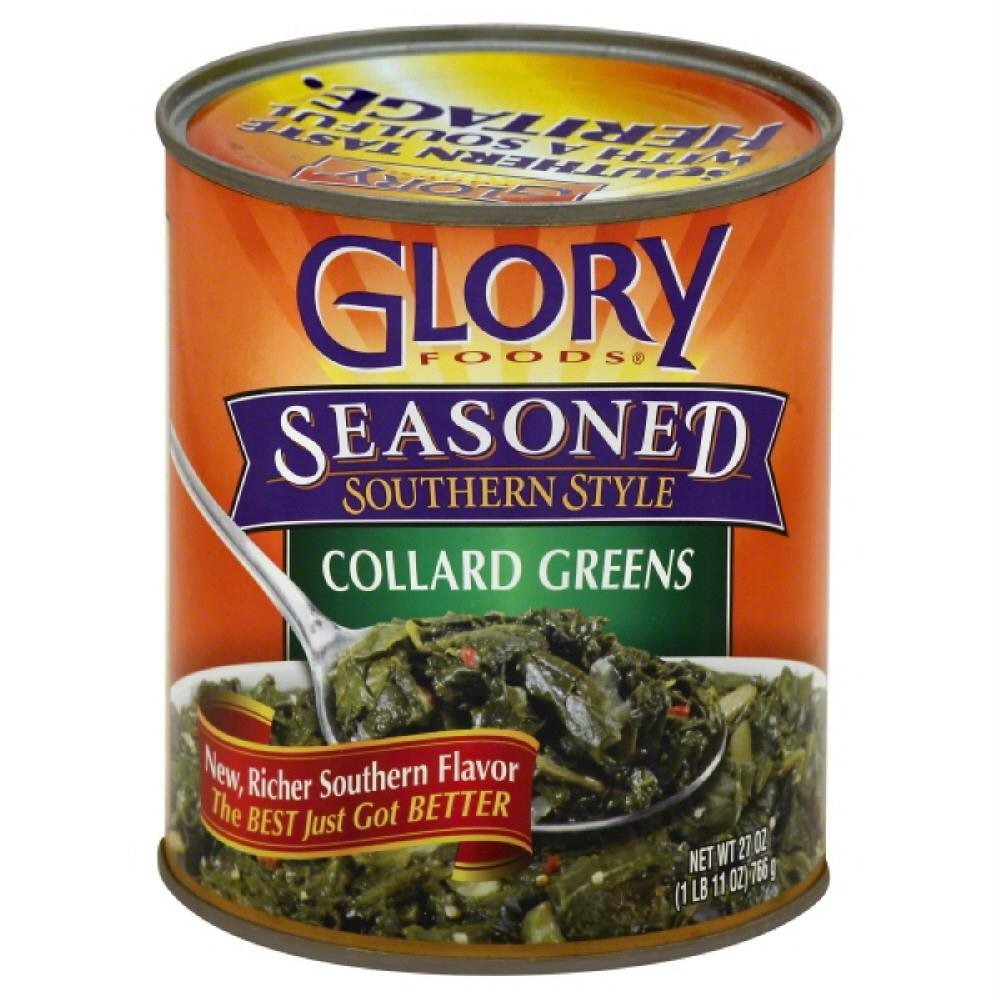
Item Name: Glory Foods Greens Collard Seasoned 27 Oz
Bullet Point: Glory Foods Collard Greens (12x27oz )
Product Description: Glory Foods Collard Greens are picked young and tender to provide optimal flavor and nutrition. These greens are washed and ready to cook or use in your favorite recipe. Provides a good source of vitamins A, B, C and fiber.
Value: 27.0
Unit: Fl Oz

Price: 2.405